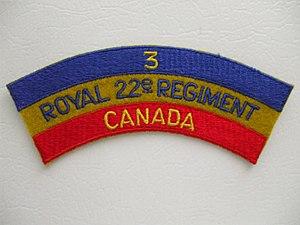
Insigne: 3e Bataillon Royal_22e_Régiment_BFC_Valcartier.JPG